Incompatibilism

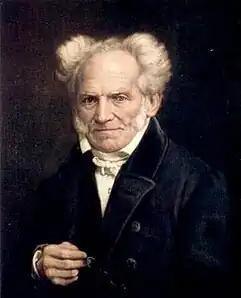
Schopenhauer said "Man is free to do what he wills, but he cannot will what he wills." The hard determinist says then, there is no "free will".

Those who reject free will and accept determinism are variously known as "hard determinists", hard incompatibilists, free will skeptics, free will illusionists, or impossibilists. They believe that there is no free will and that any sense of the contrary is an illusion. Hard determinists do not deny that one has desires, but say that these desires are causally determined by an unbroken chain of prior occurrences. According to this philosophy, no wholly random, spontaneous, mysterious, or miraculous events occur. Determinists sometimes assert that it is stubborn to resist scientifically motivated determinism on purely intuitive grounds about one's own sense of freedom. They reason that the history of the development of science suggests that determinism is the logical method in which reality works.